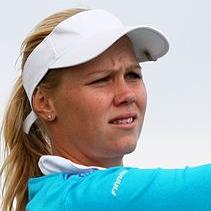
Age: 27